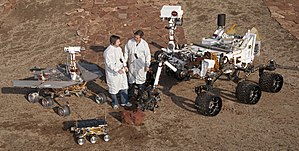
Jet Propulsion Laboratory
Test af Mars Exploration Rovers på Jet Propulsion Laboratory
Jet Propulsion Laboratory er et institut i USA der forsker i rumfartøjer, raketter o.l.